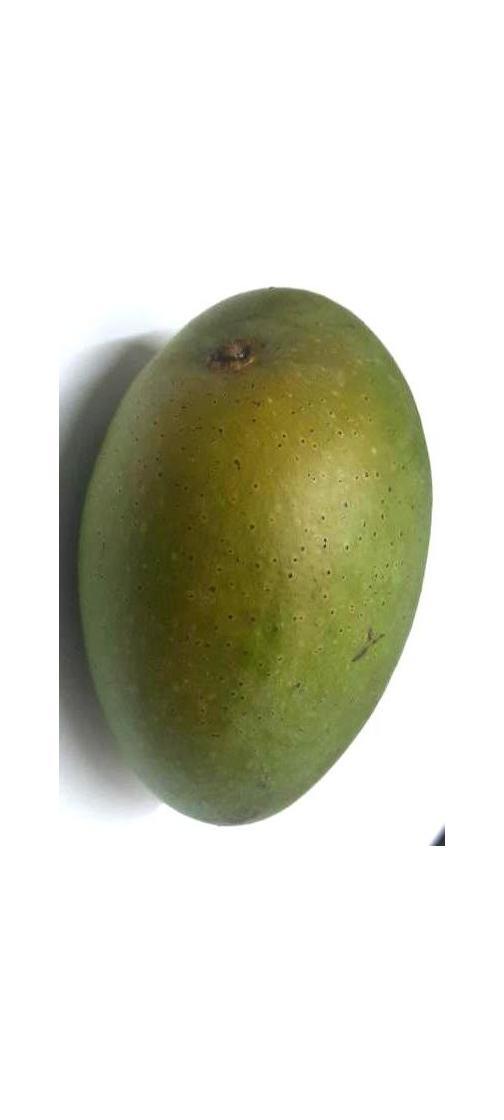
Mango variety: Ashshina Zhinuk